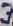
Number: 3